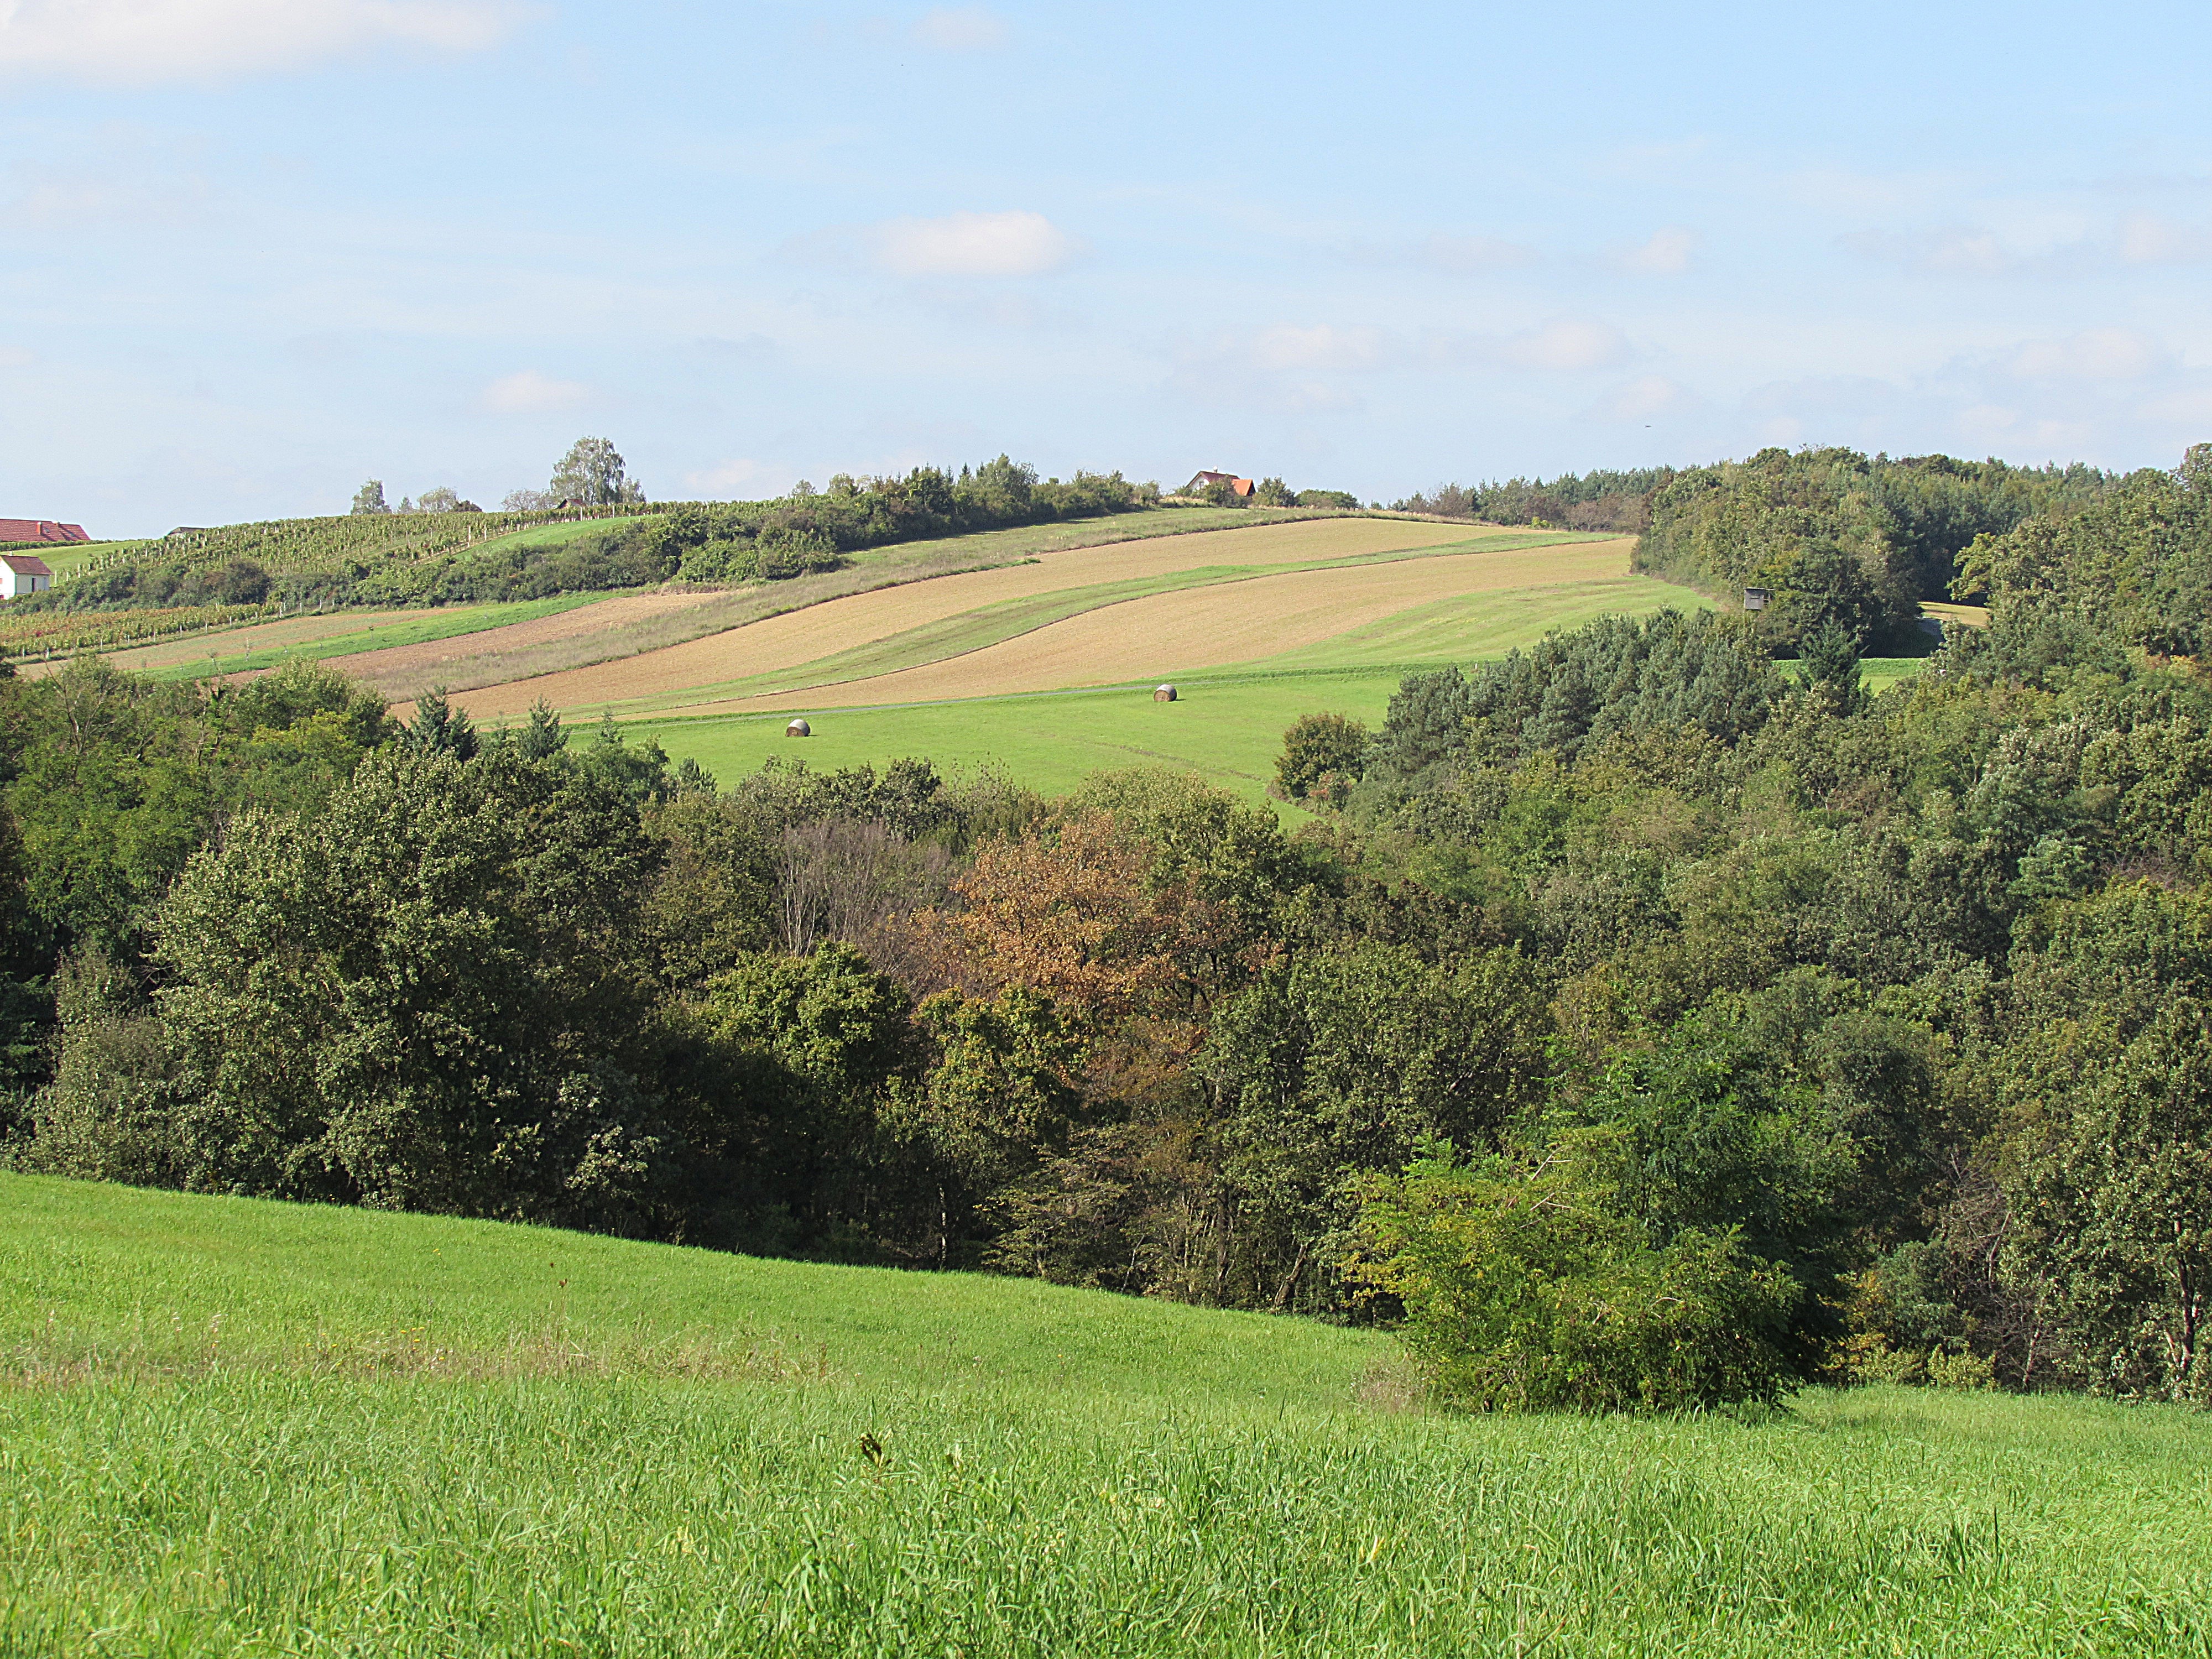
landscape, tree, nature, grass, structure, field, farm, lawn, meadow, prairie, hill, green, pasture, reservoir, agriculture, plain, grassland, outlook, plantation, plateau, habitat, ecosystem, mound, rural area, paddy field, natural environment, geographical feature, sport venue